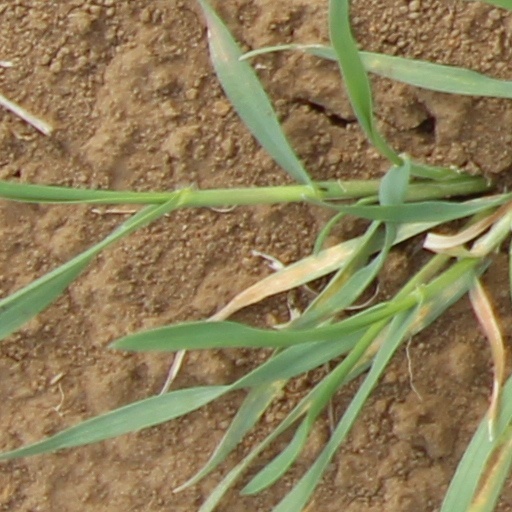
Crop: wheat